Ram Jaane

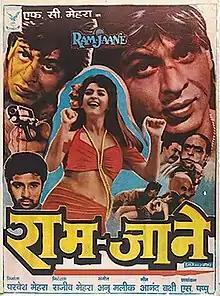
Poster

Ram Jaane is a 1995 Indian Hindi-language action thriller film directed by Rajiv Mehra about an unnamed boy (portrayed by Shah Rukh Khan) who grows up to become a gangster. He uses the name Ram Jaane after meeting a priest who, in response to the boy asking what his real name was, said ""Ram Jaane"" (Ram knows). The film borrows its premise from the 1938 Hollywood gangster movie Angels with Dirty Faces. It is the fourth time Khan played a negative role after "Baazigar", "Darr" and "Anjaam". "Ram Jaane" was released to a positive reception from audiences and was a commercial success. Khan bought the rights to this film under his banner, Red Chillies Entertainment. This was the second Rajiv Mehra film to feature Shah Rukh Khan after "Chamatkar", in 1992; that film was an average box office success, whereas "Ram Jaane" proved a hit.